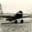
Label: airplane